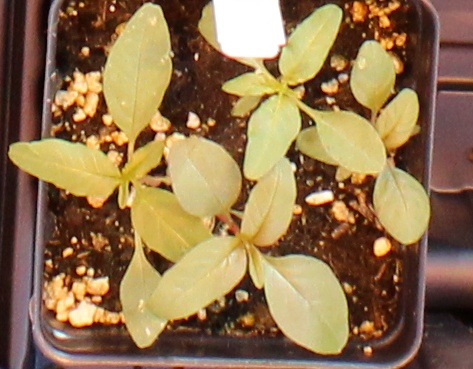
Label: Waterhemp